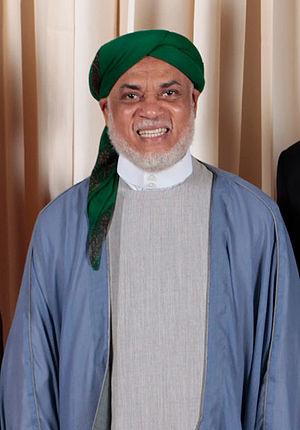
Ahmed Abdallah Mohamed Sambi, né le 5 juin 1958 à Mutsamudu, est un chef d'État comorien.